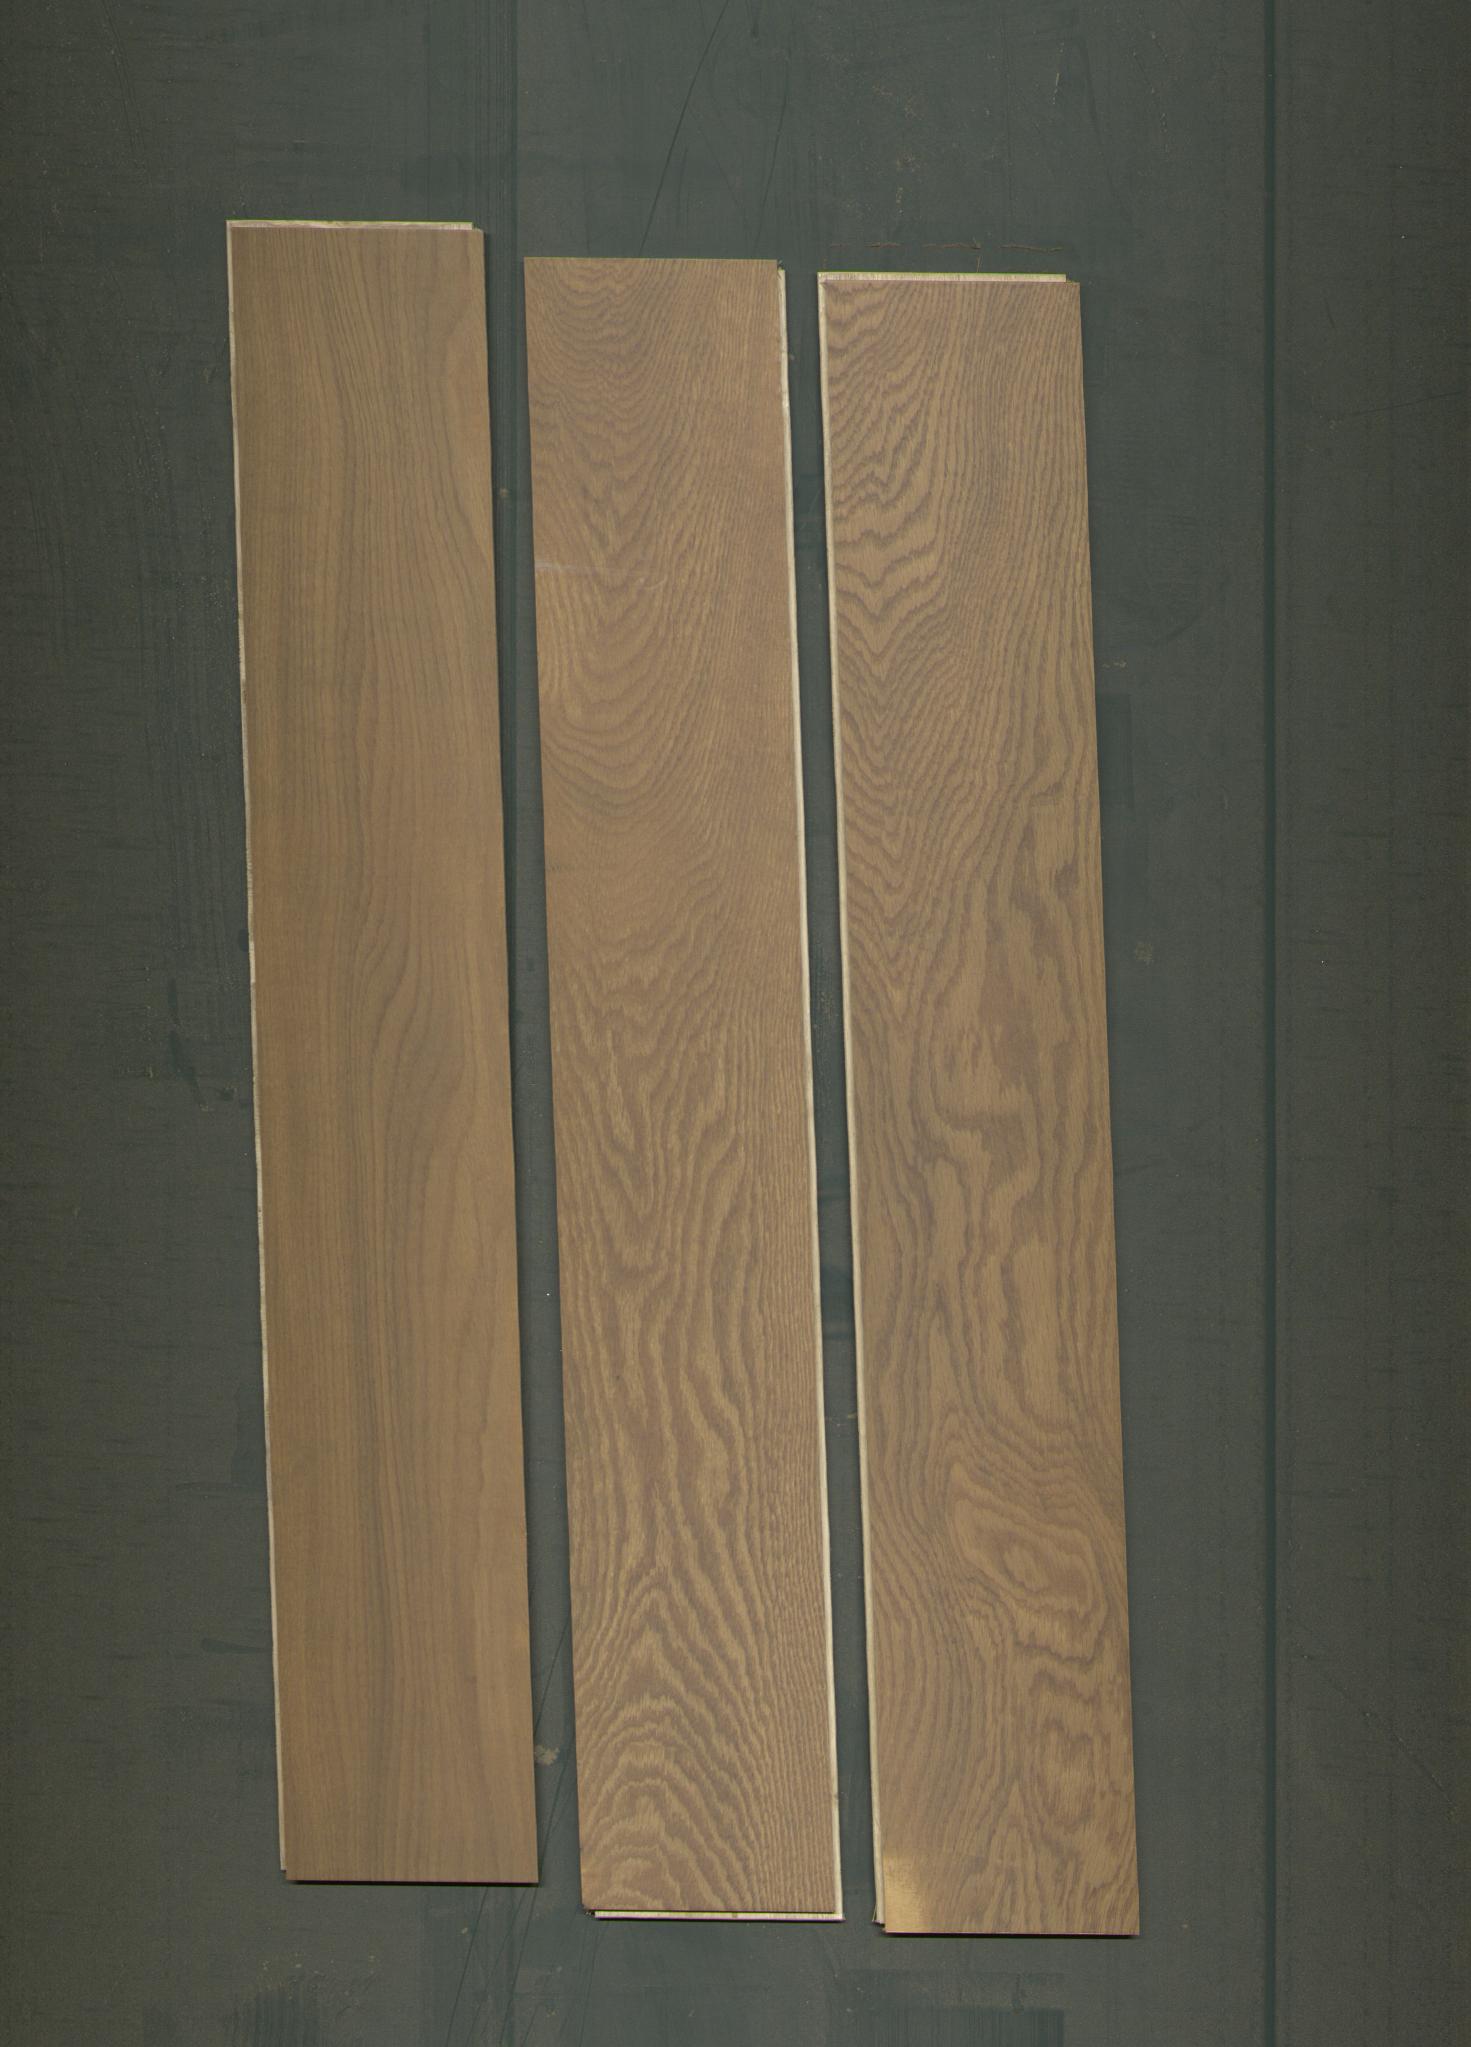
Label: mixers